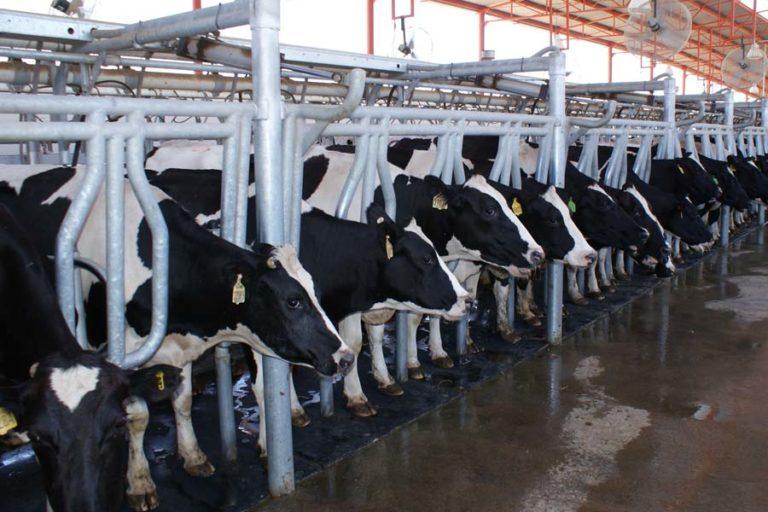
Ng'ombe wengi walio kwenye kilimo cha viwanda. Mfumo wa kilimo unaotumia mashine, mbolea za viwandani, na dawa za kuua wadudu, ili kuongeza uzalishaji wa mazao na mifugo kwa wingi. Mifugo huishi kwa wingi katika maeneo madogo, kama inavyoonekana.